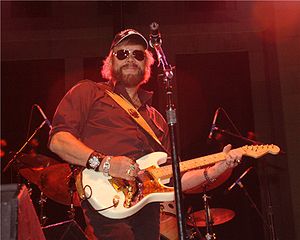
Hank Williams Jr.
Hank Williams, Jr. spiller ved koncert 2006.
"Randall Hank Williams er en amerikansk musiker og sangskriver. Han er søn af countrymusik legenden Hank Williams Senior. Han fik tilnavnet ""Bocephus"" af sin far.